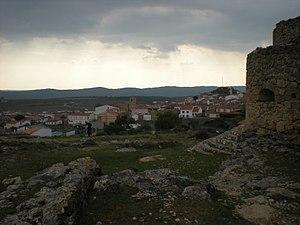
Cardenete est une commune d’Espagne, dans la province de Cuenca, communauté autonome de Castille-La Manche.